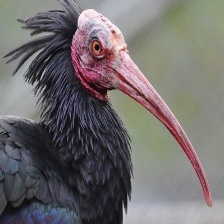
Species: BALD IBIS
Scientific name: GERONTICUS EREMITA